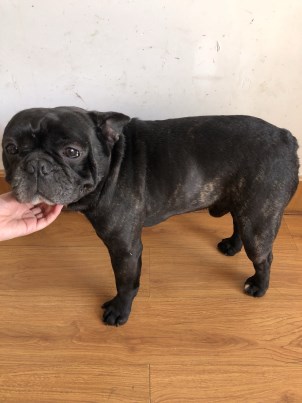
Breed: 1121-n000002-French_bulldog